Salle Park

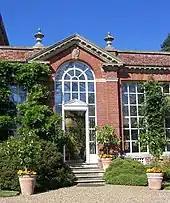
The orangery

Salle Park itself has an area of about . There is a Georgian-style garden south of the house, with formal lawns and an avenue of clipped yews, extending to a curved ha-ha; beyond this the grounds are planted with trees and shrubs. The walled kitchen garden, built in the 1780s, is about south-west of the house on the southern boundary of the park. it is possible to visit the gardens on a private guided tour.